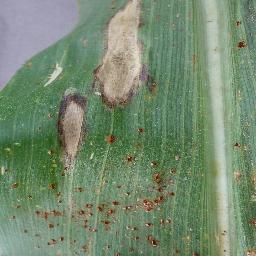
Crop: corn
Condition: (maize)_northern_blight